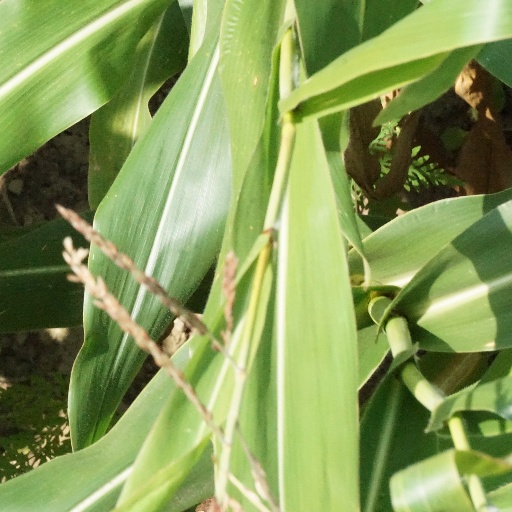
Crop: maize; corn